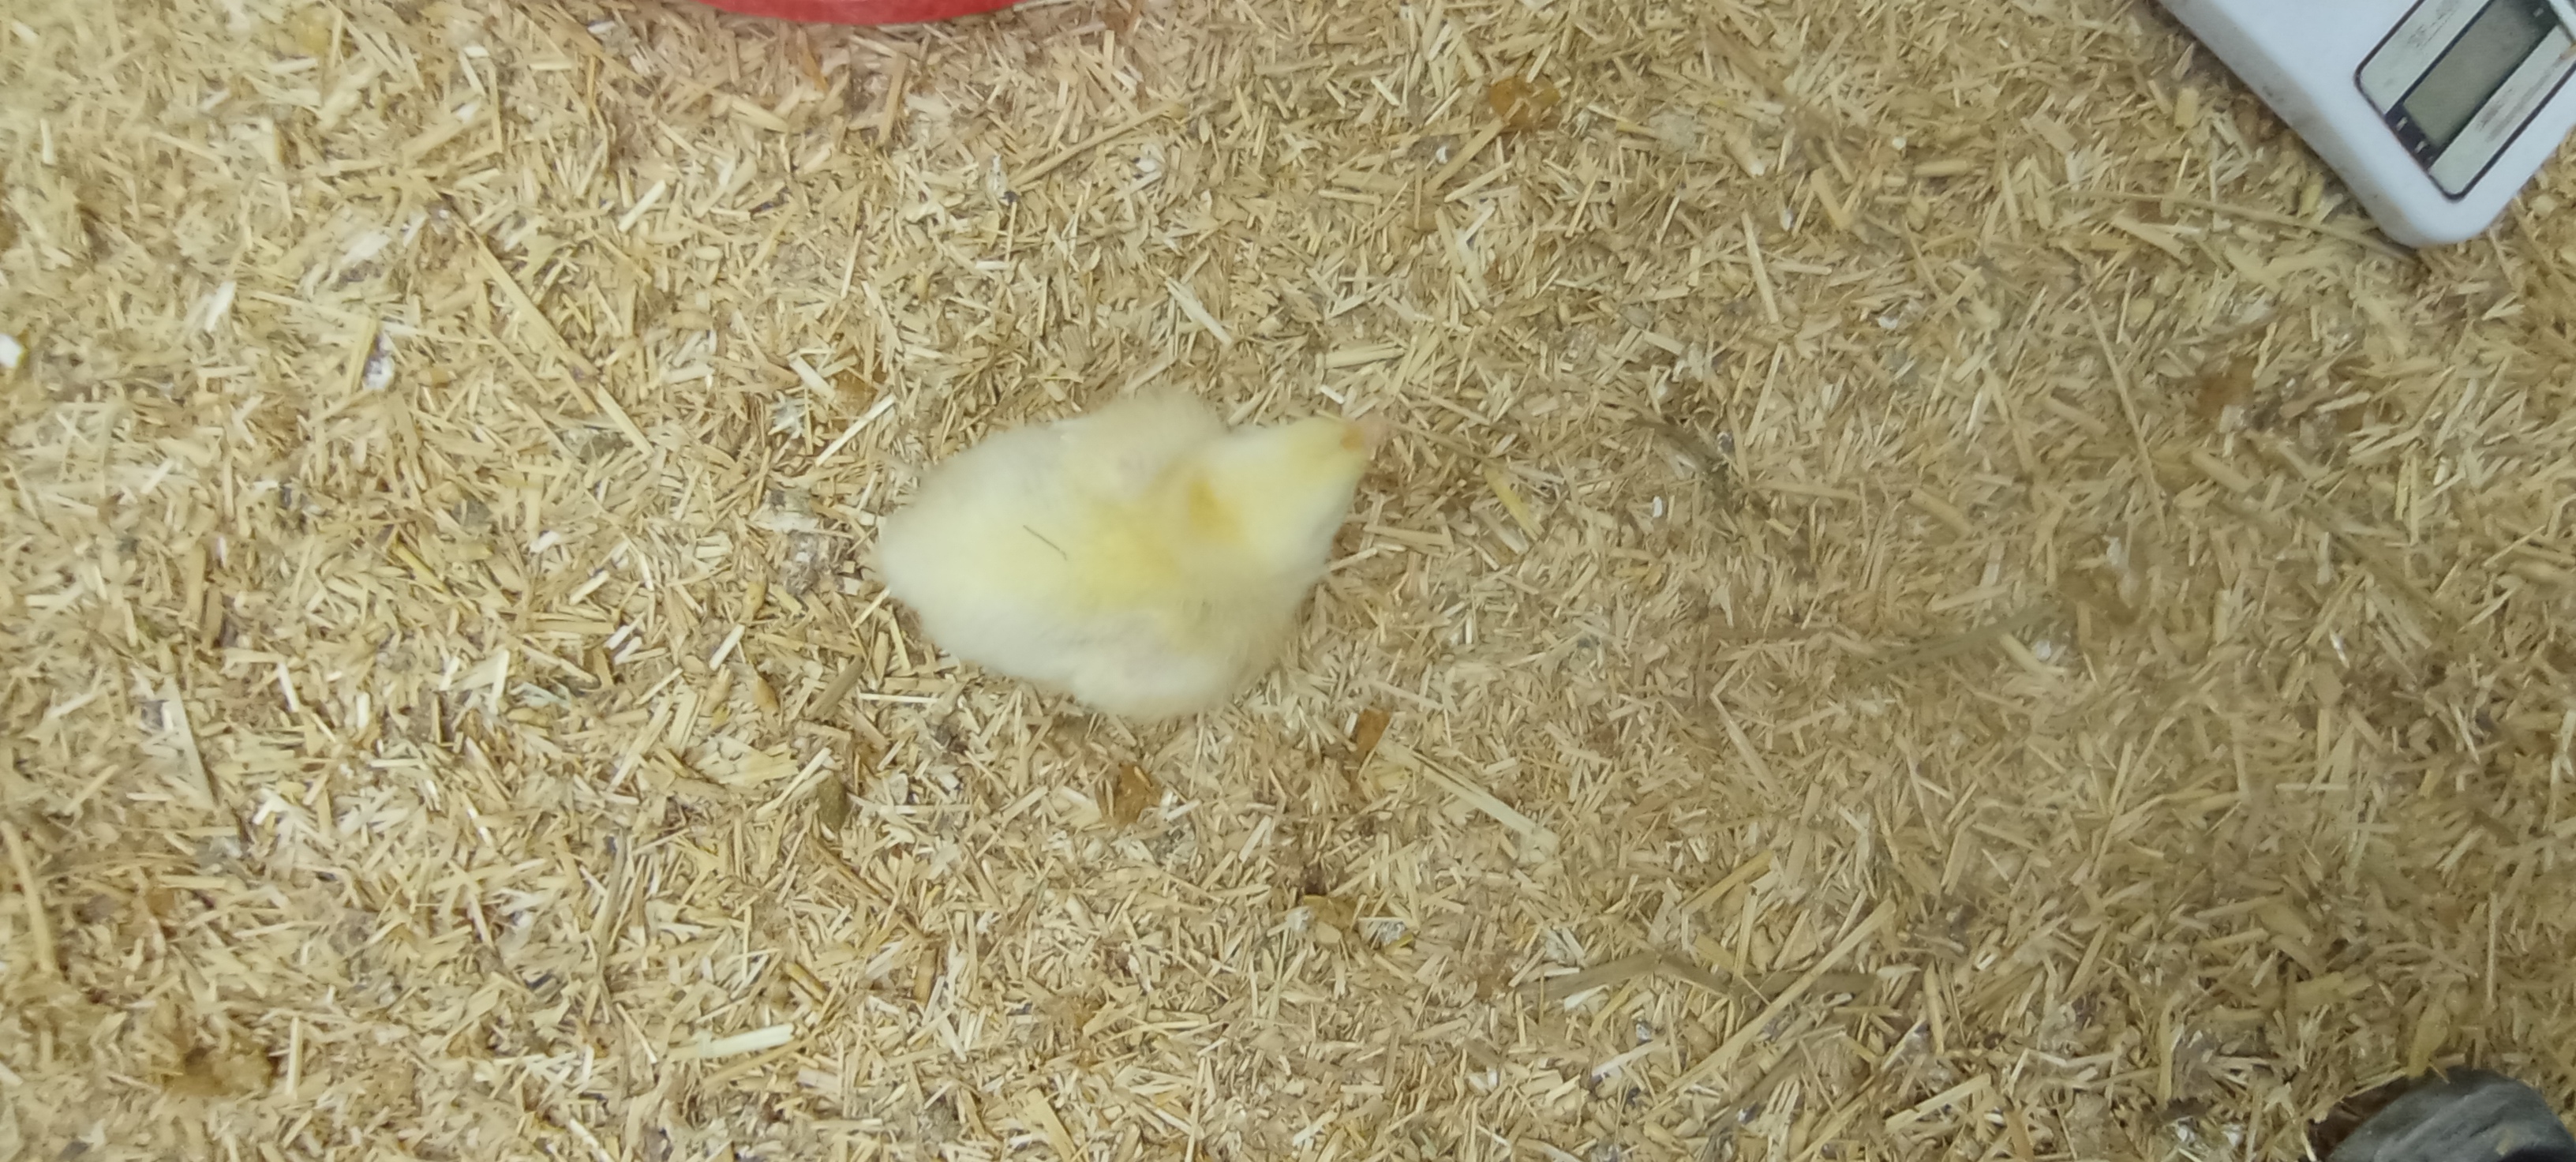
Weight: 207 g